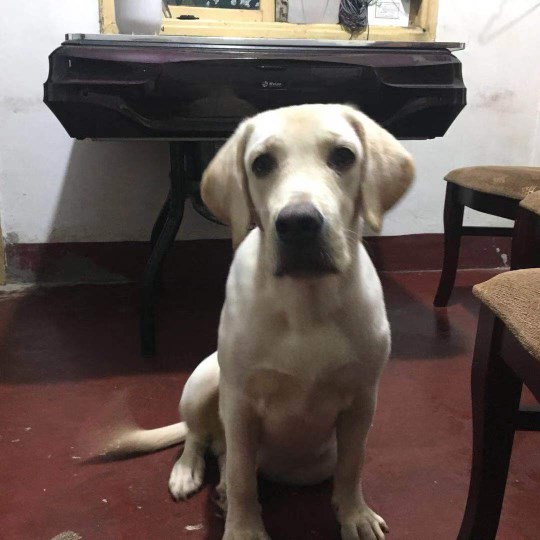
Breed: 3580-n000122-Labrador_retriever